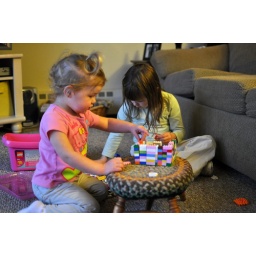
Amazingly enough, ME and Grace were cooperating in building a house with Grace's Legos!Don't worry. It didn't last long.